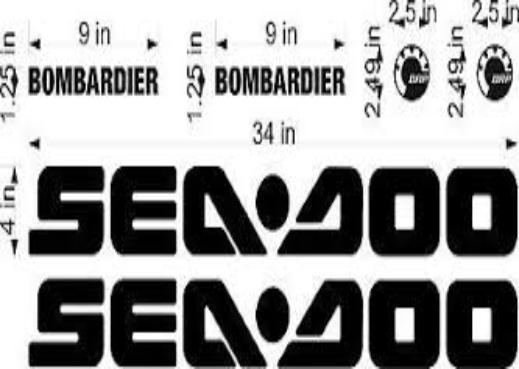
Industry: Sports